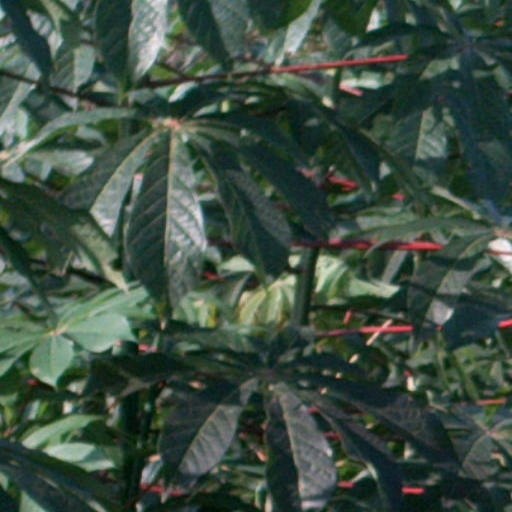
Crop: cassava